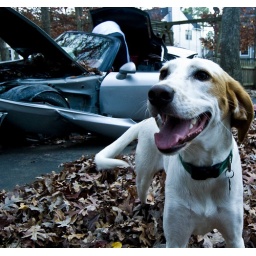
My sister's dog playing in the leaves outside. His smiling little face juxtaposed with my brother's crashed car.